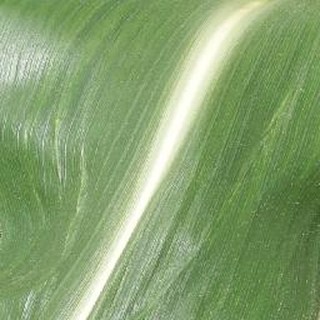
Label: healthy_corn